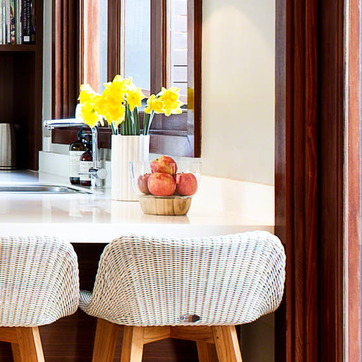
Material: food